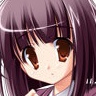
Portrait style: Anime Portrait